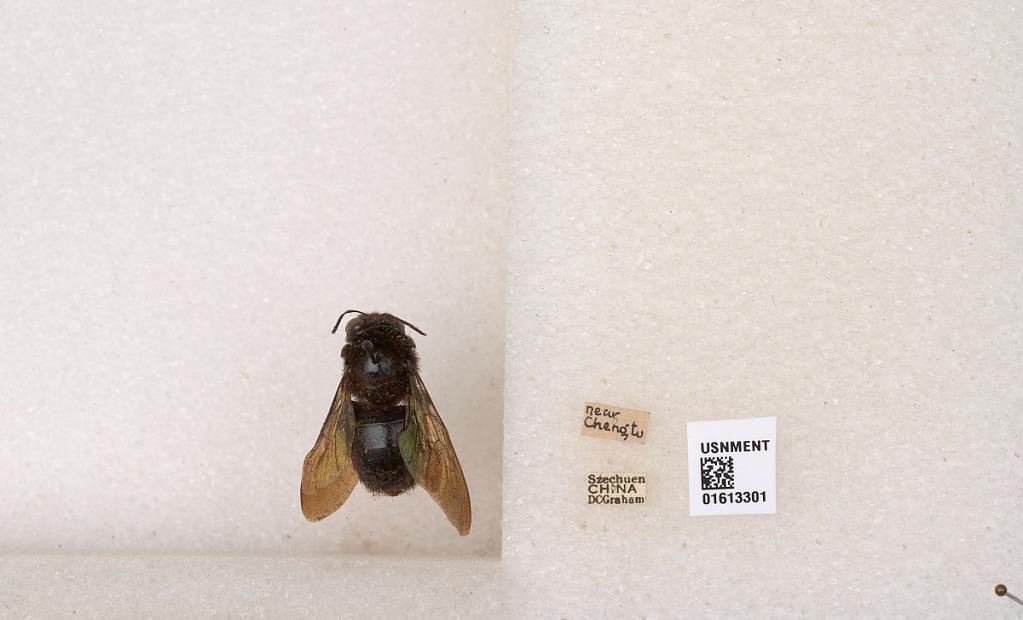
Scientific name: Xylocopa (Biluna) tranquebarorum tranquebarorum (Swederus)
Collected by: D. Graham
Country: China
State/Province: Sichuan
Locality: near Chengtu